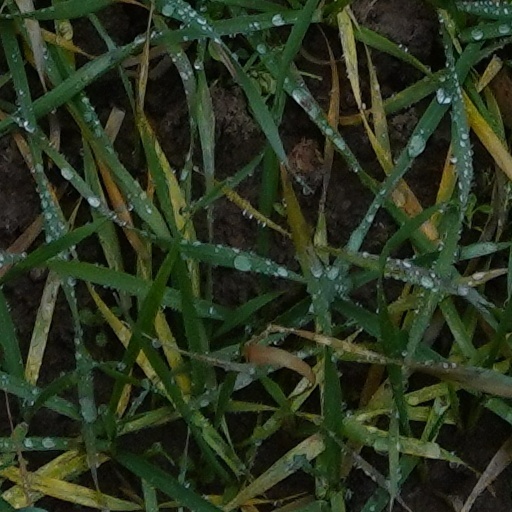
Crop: wheat